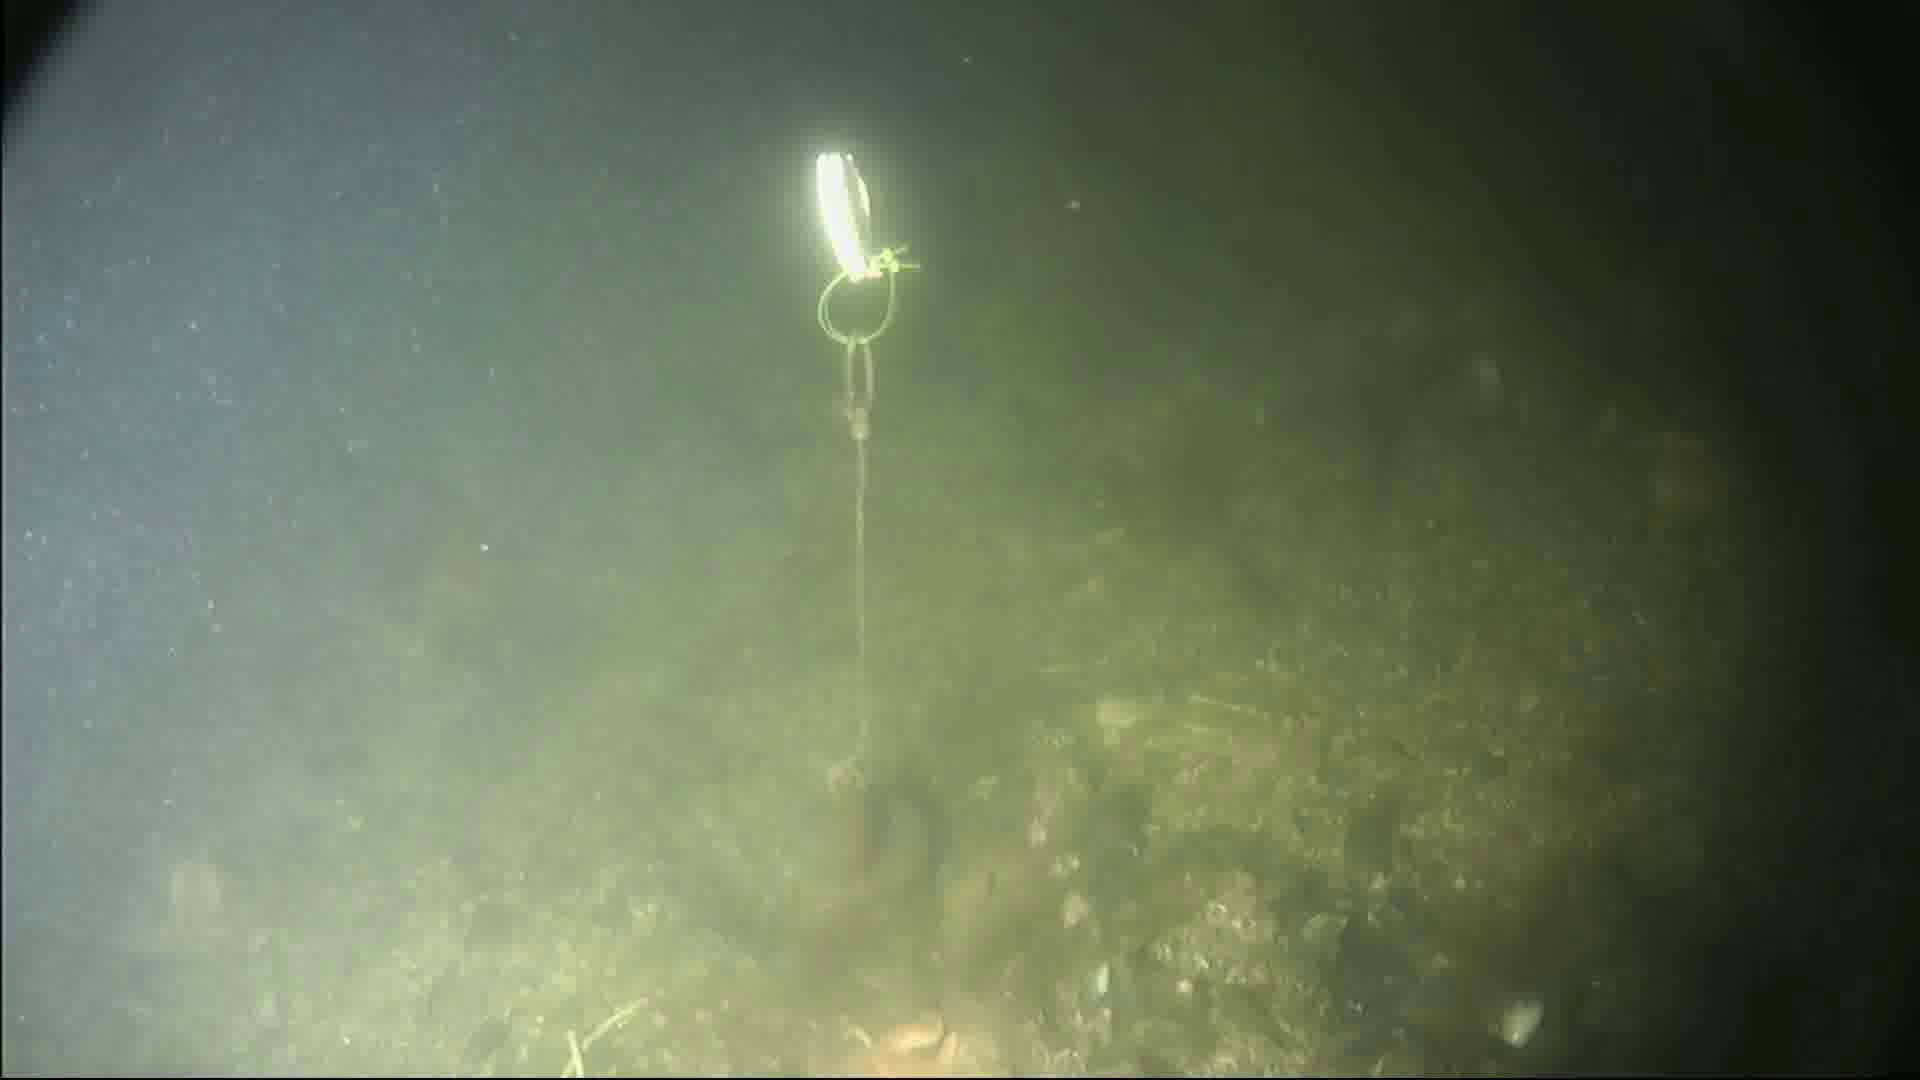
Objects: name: crab
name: starfish